Glen Parva Barracks

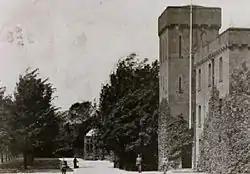
Glen Parva Barracks

Glen Parva Barracks was a military installation at Glen Parva near South Wigston in Leicestershire.